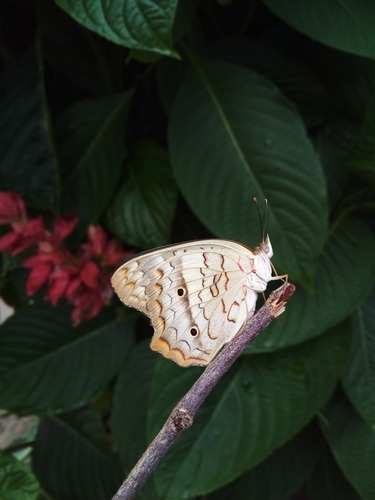
Scientific name: Anartia jatrophae
Common name: White peacock
Family: Nymphalidae
Order: Lepidoptera
Pollinator type: Primary pollinator
Habitat: Gardens, parks, and open areas
Geographic range: Southern United States to Argentina
Conservation status: Least Concern